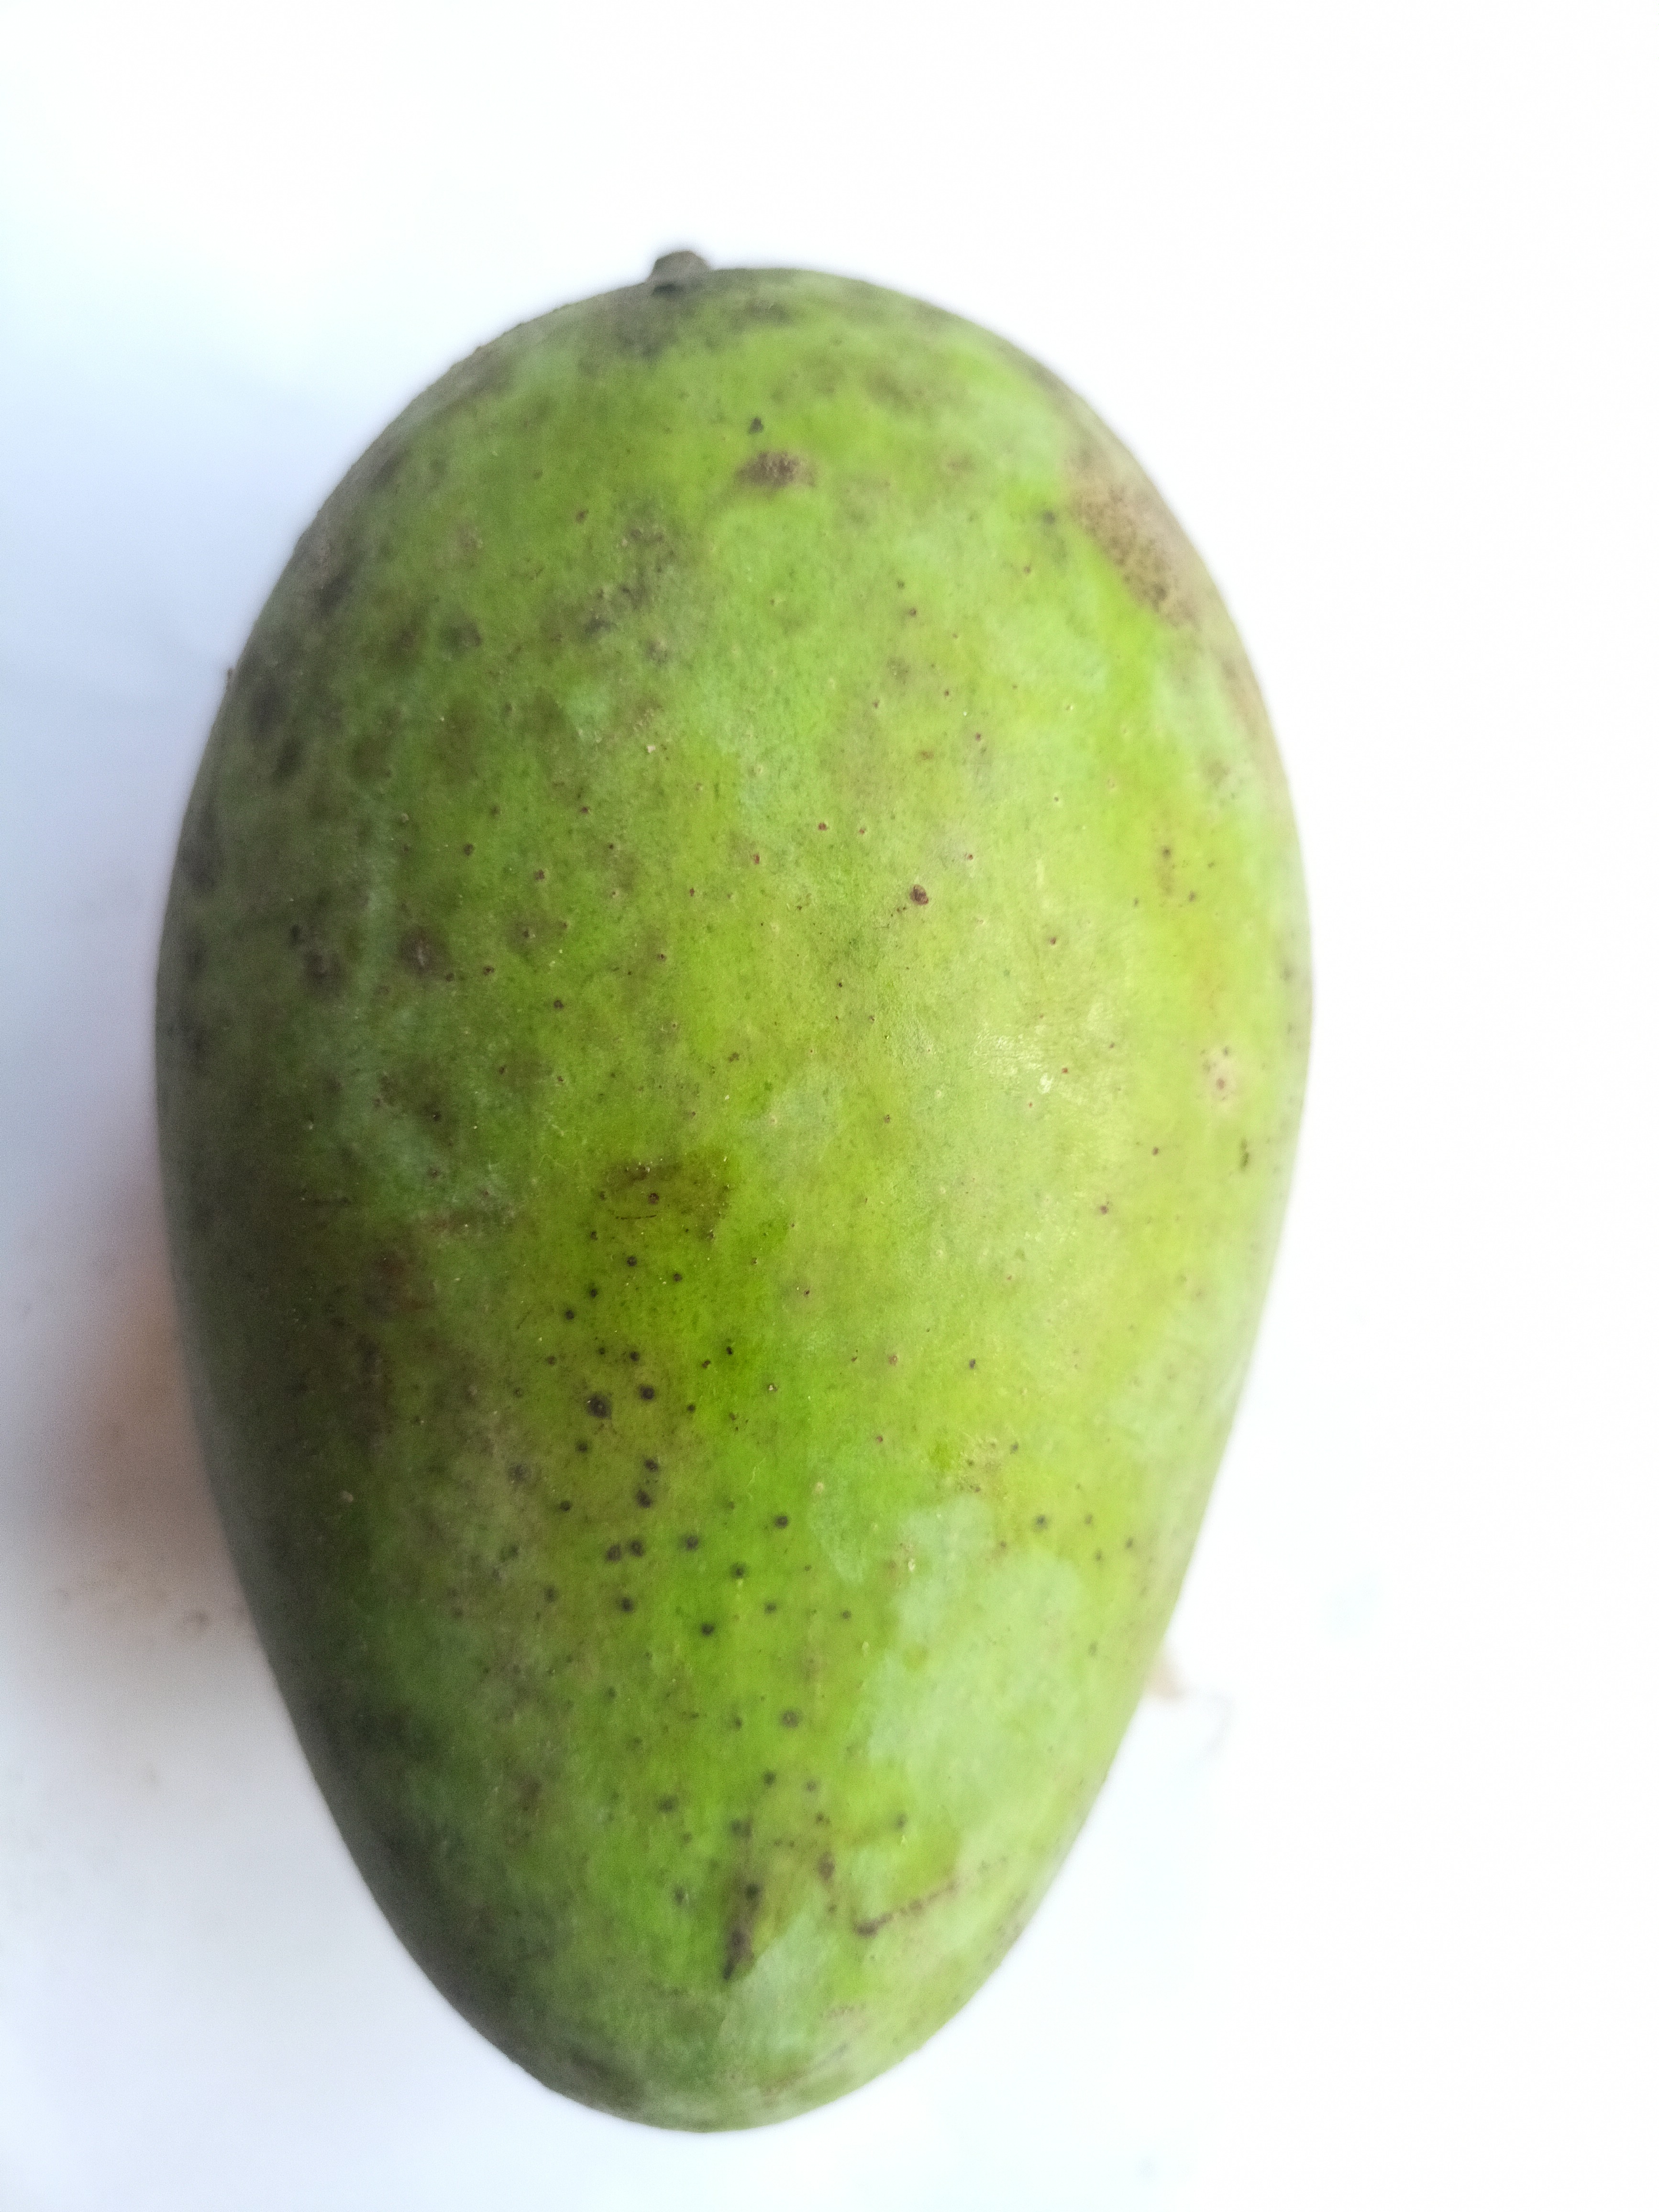
Mango variety: Langra